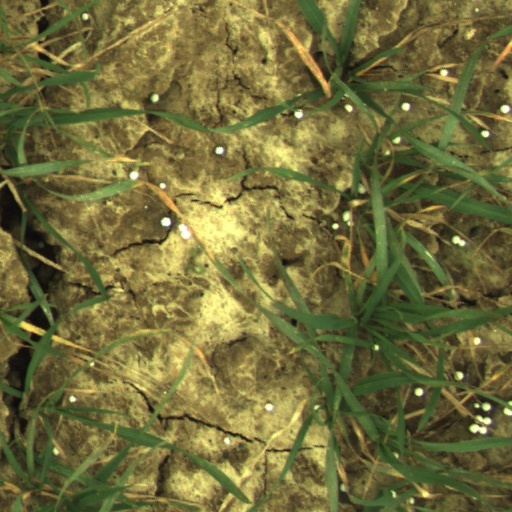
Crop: wheat